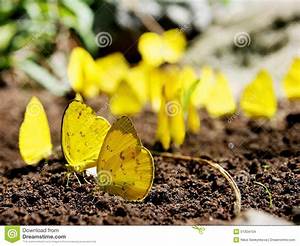
Label: farfalla